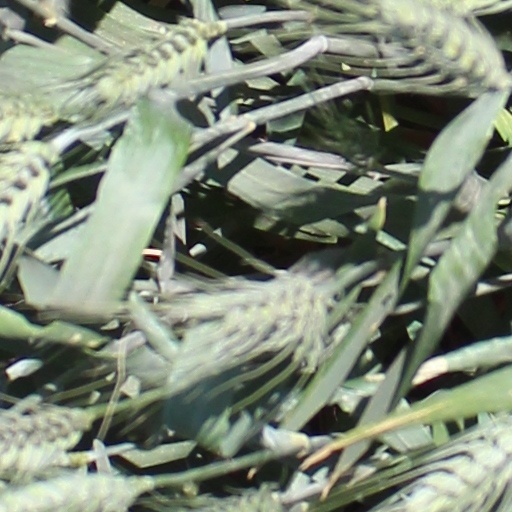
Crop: wheat